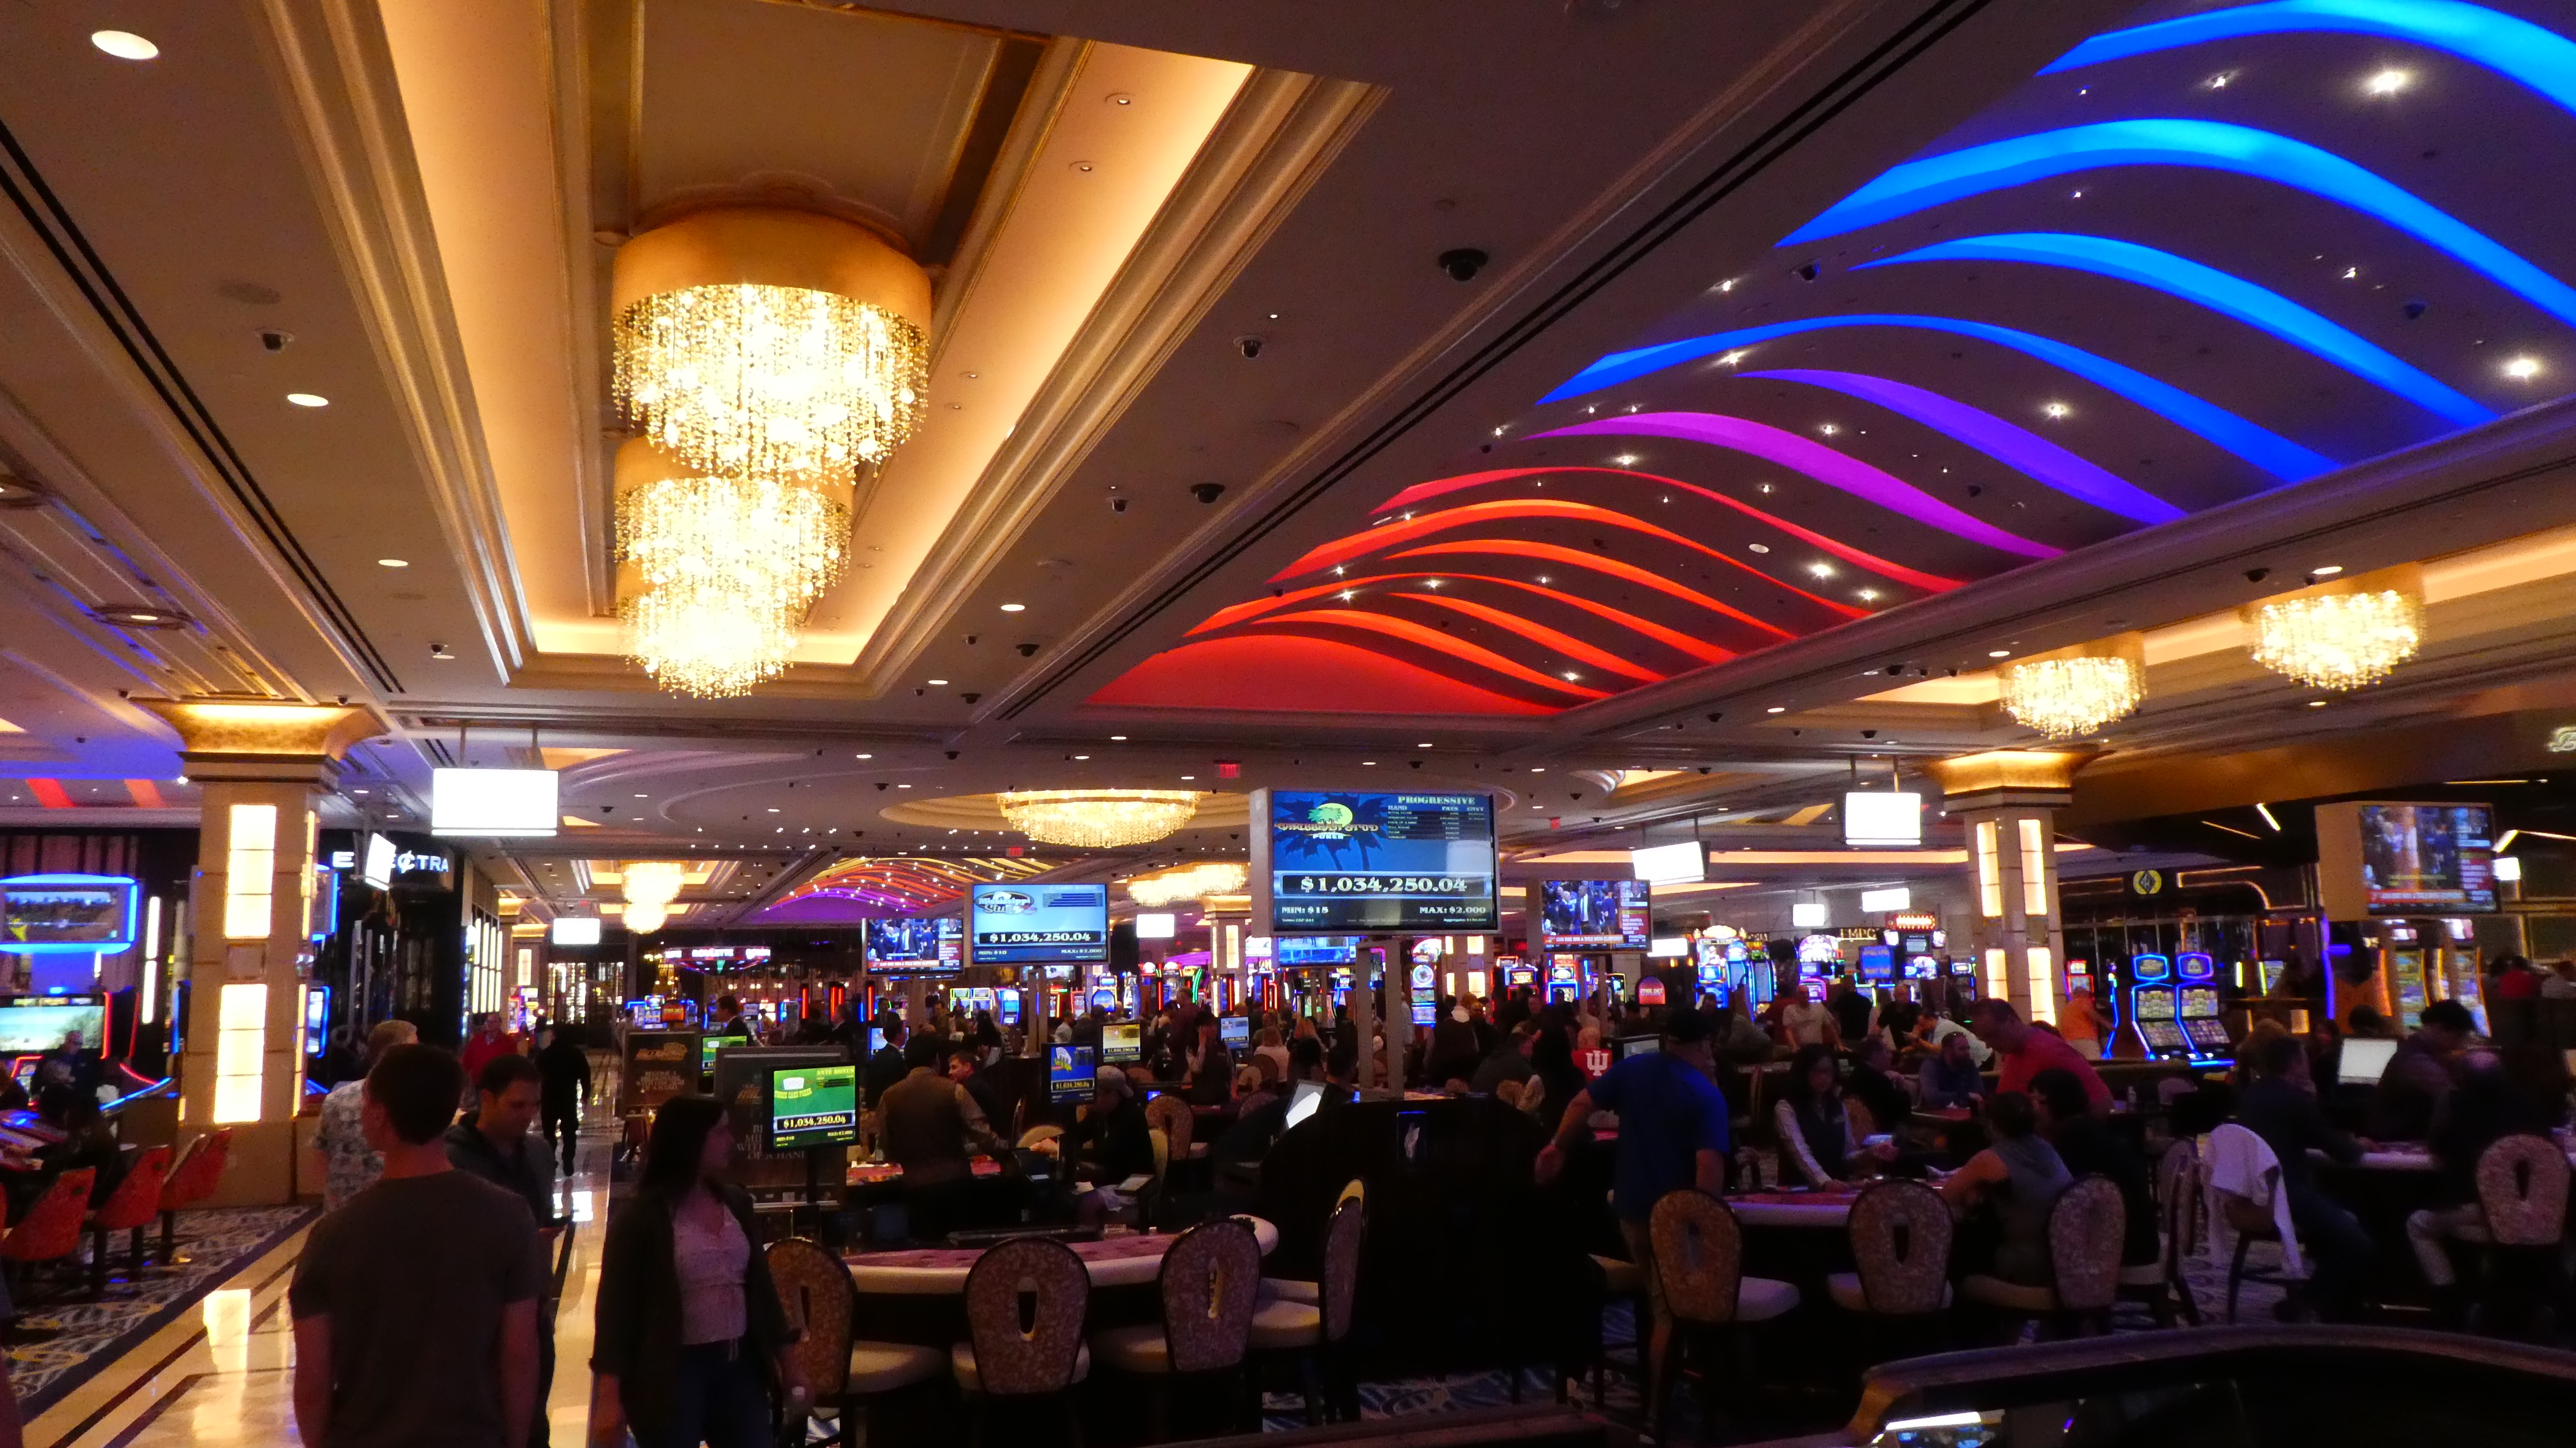
las vegas, casino, building, pub, bar, slot machine